Daniel Nigro

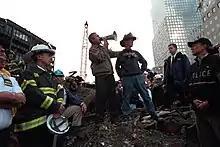
Daniel A. Nigro (2nd from left) as FDNY Chief of Operations during the visit to the World Trade Center site by President George W. Bush, September 14 2001.

In 1969, Nigro joined the FDNY. He became a Deputy Chief in 1993, and in 1996, he oversaw the merging of the city's ambulance squads with the fire department.